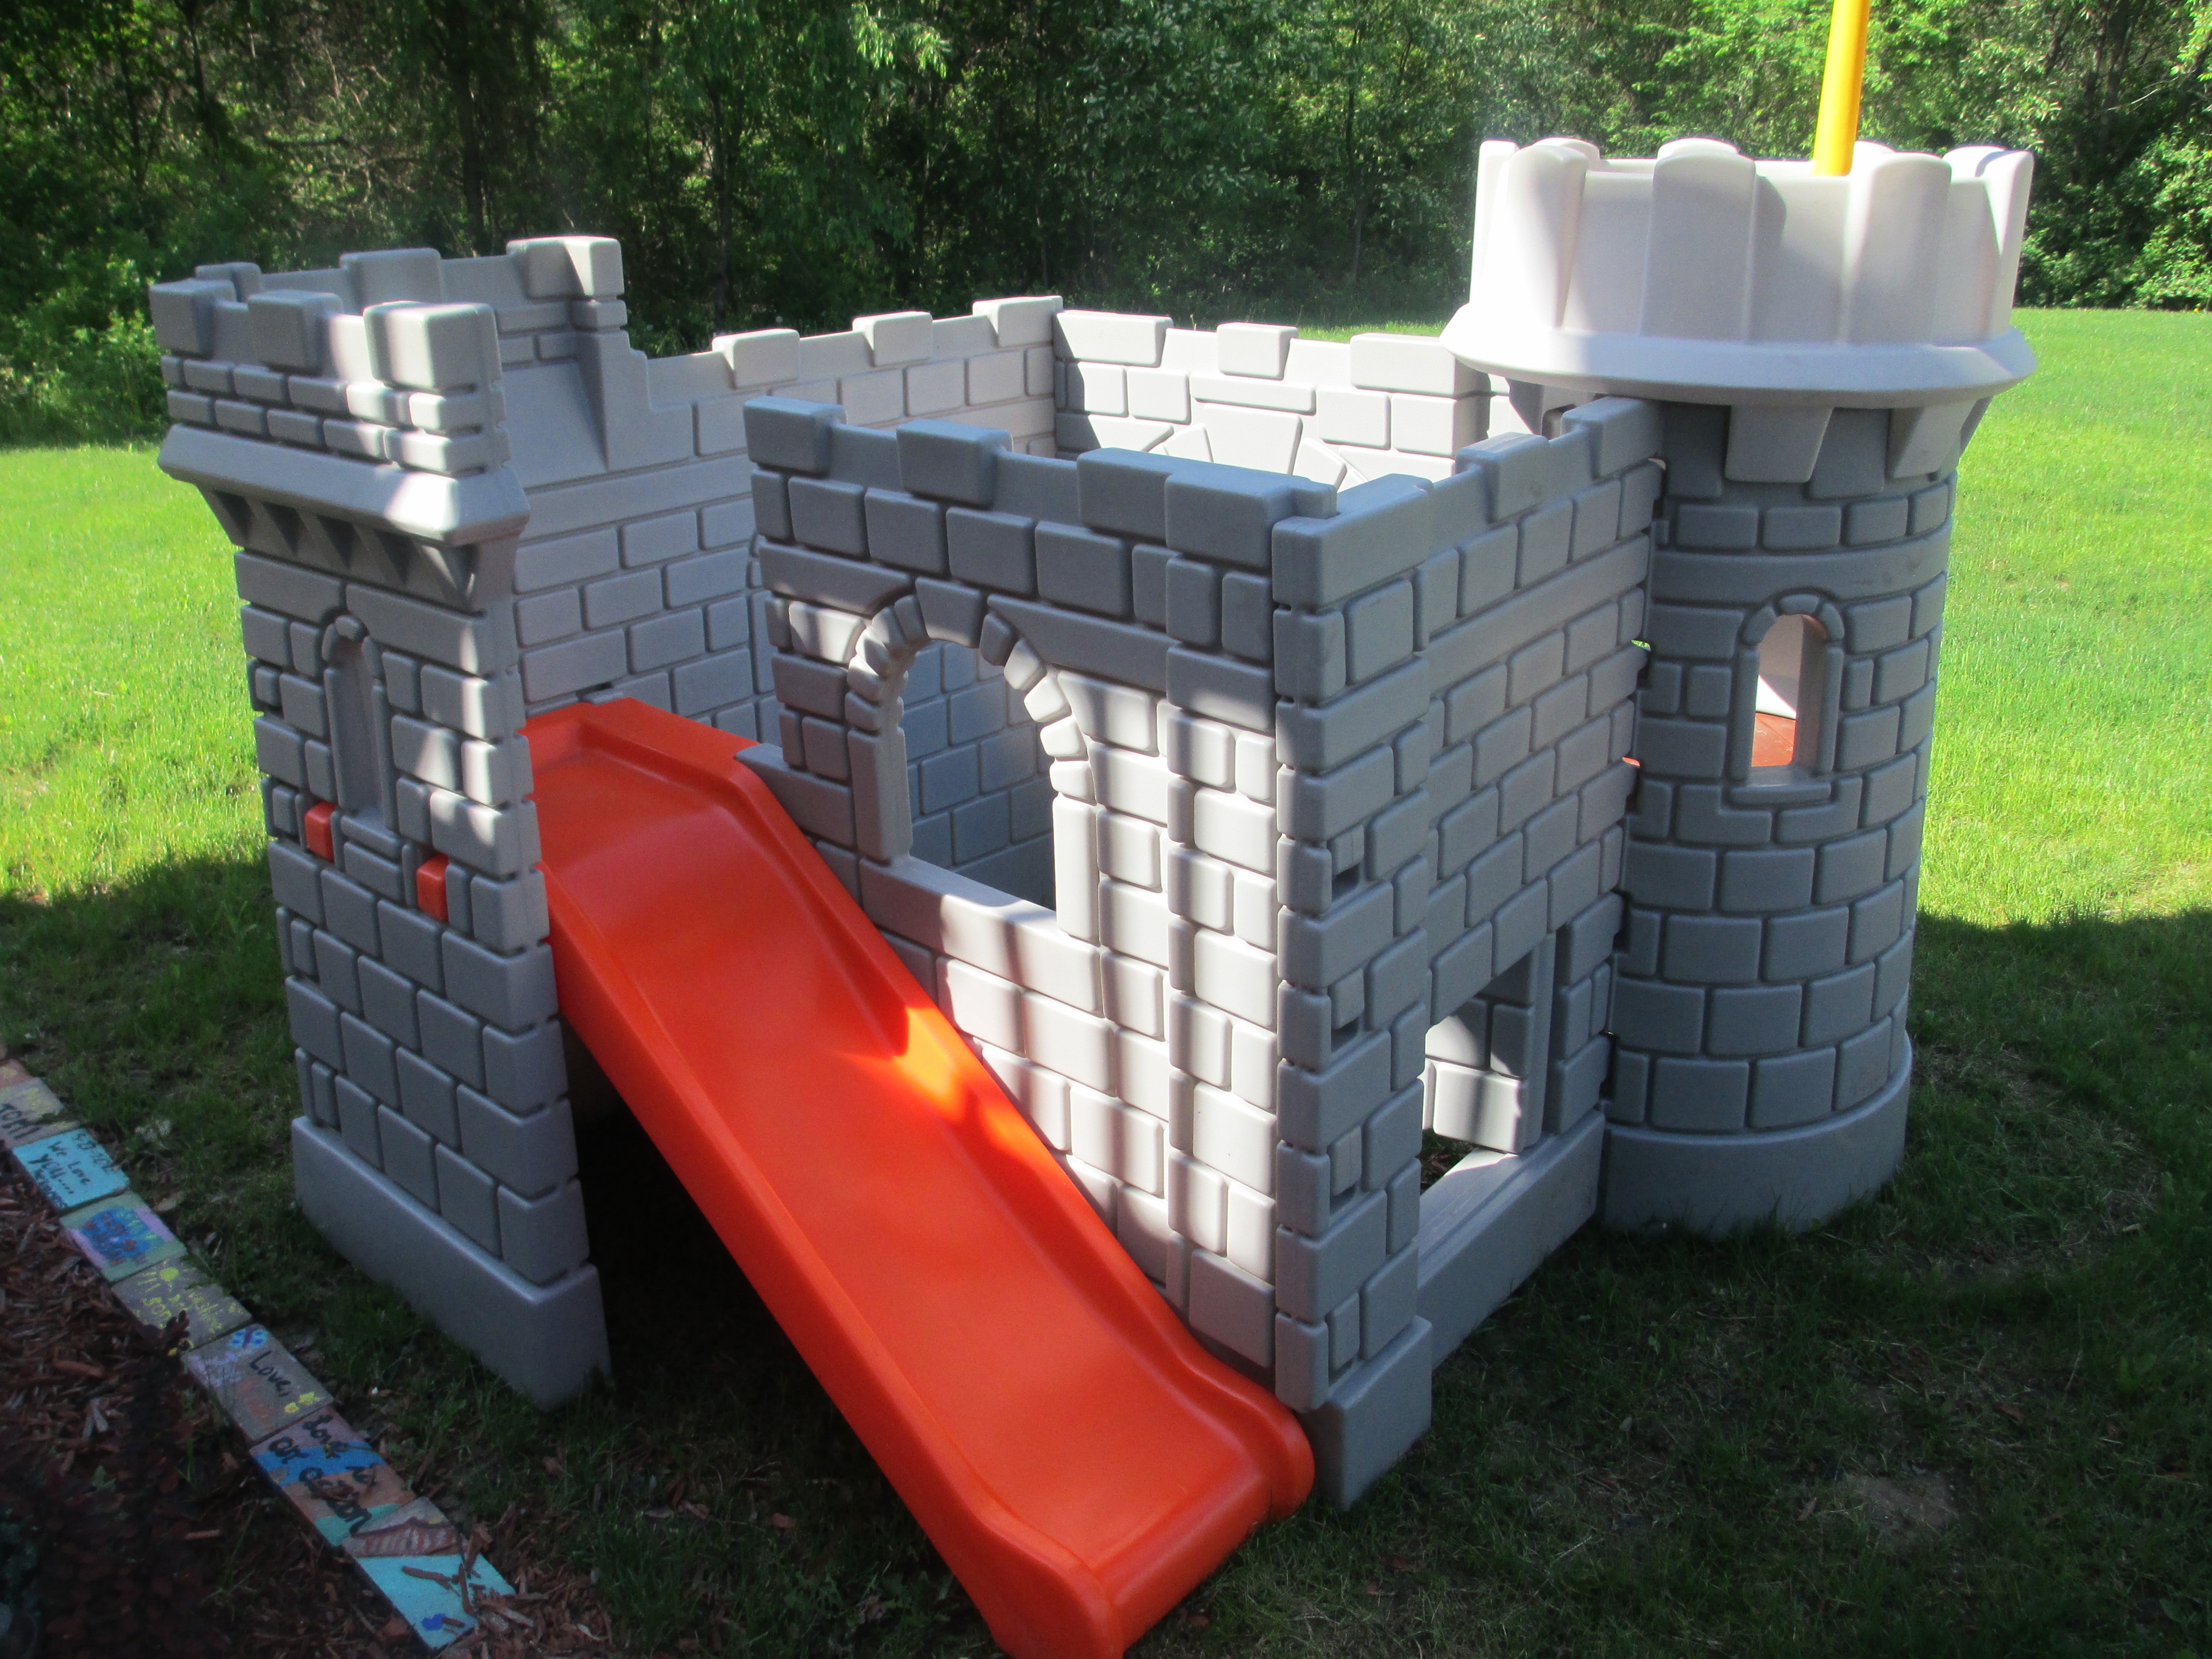
play, backyard, castle, toy, toys, outdoor structure